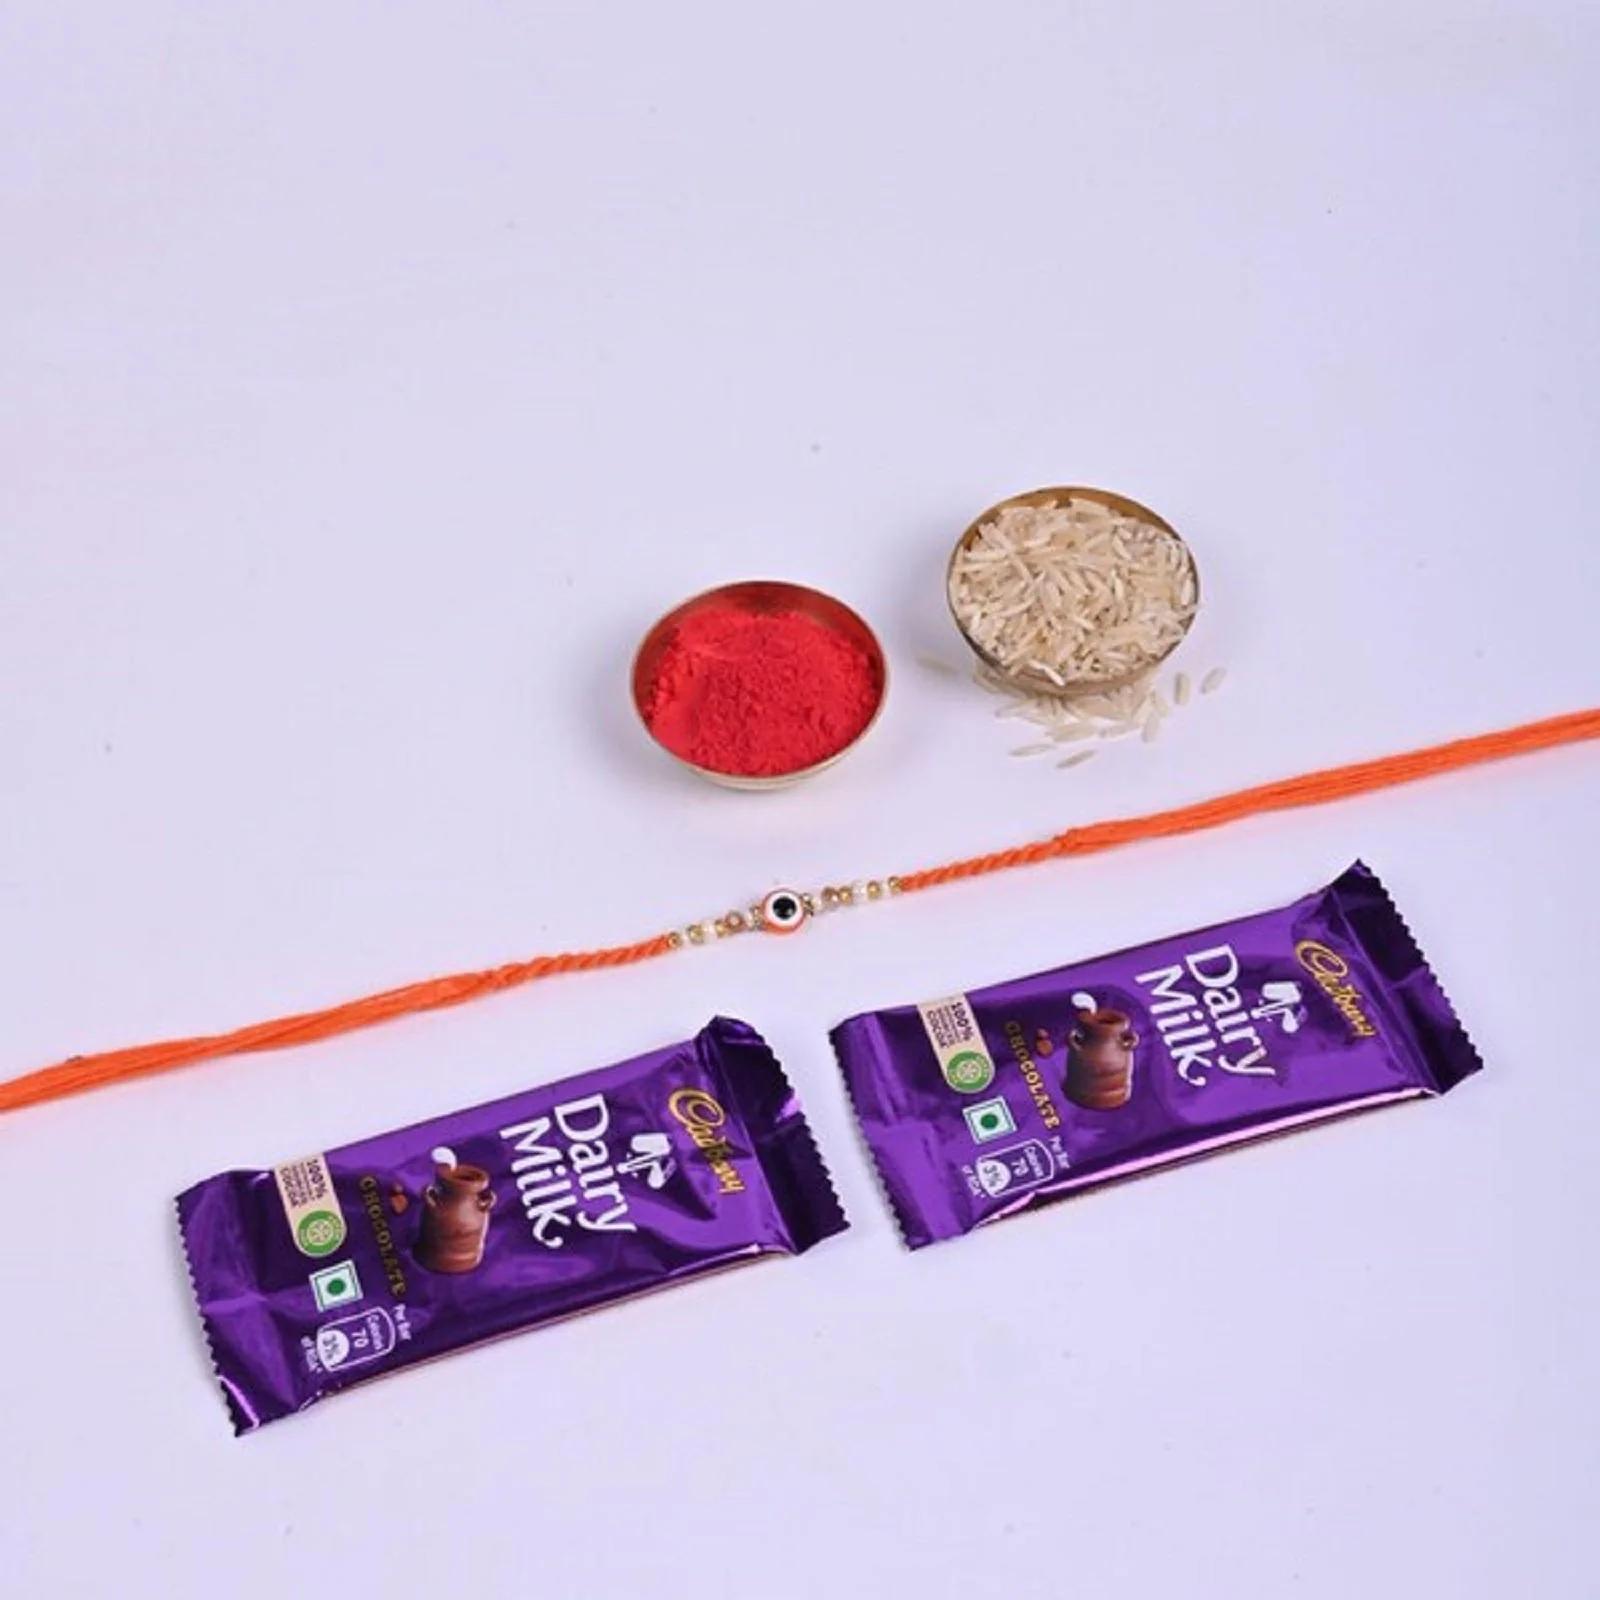
Designer Pearl Rakhi with two Cadbury Chocolate Pack Of 1
Type: Rakhis
Brand: FNPCRAFT
Price: Rs. 300
 Includes Rakhi, Roli Chawal, two Cadbury Chocolate . Designs may vary and will be sent as per availability .Images are for Representation purpose only.We began with a vision to provide quality and trendy fashion jewellery and Rakhi products to consumers at competitive prices. We exist to Craft High Quality and appealing Ethnic Jewellery and Rakhi. 100% Genuine Quality Product.Specially designed handcrafted traditional designer rakhi.Designer rakhi - a touch of modernity into the traditional and sacred thread of rakhi. The rakhi thread is introduced for the celebration of the festival of rakhi that is also known as â€˜raksha bandhanâ€™. It is the sacred thread that every sister ties on the wrist of their brother, while praying to god for their well being.Rakhi is the festival of expressing the feelings of love. Thus what can be better than expressing it your loving brother by bringing a designer rakhi for him this year. In our range of designer rakhi, there is a vast choice for selecting the best one for your brother.Roli Chawal The two most important ingredient of rakhi pooja thali is Roli and Chawal. Both are used for applying the auspicious tikka on brother's forehead while performing the rituals of Raksha Bandhan.Superior Quality & Skin Friendly: High Quality as per International Standards that makes it very skin friendly. It has been made from toxic free materials Anti-Allergic and Safe for Skin. It can be worn over long time periods without any complains of ach and swelling. Made from Premium Quality Material this product assures to remain in its Original Glory even after years of usage.